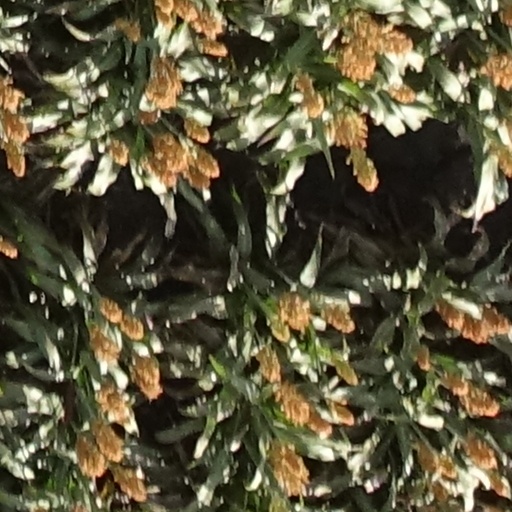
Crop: sorghum